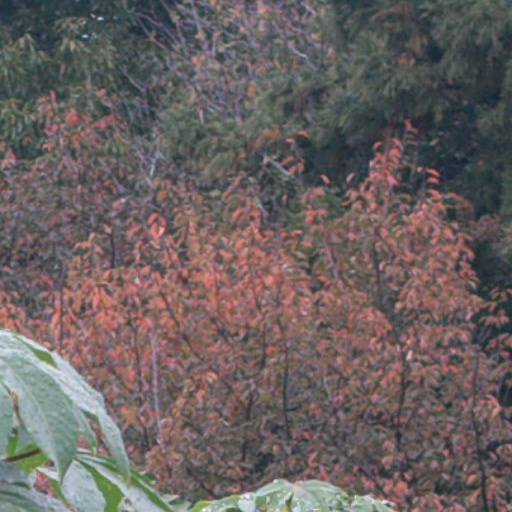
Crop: cassava